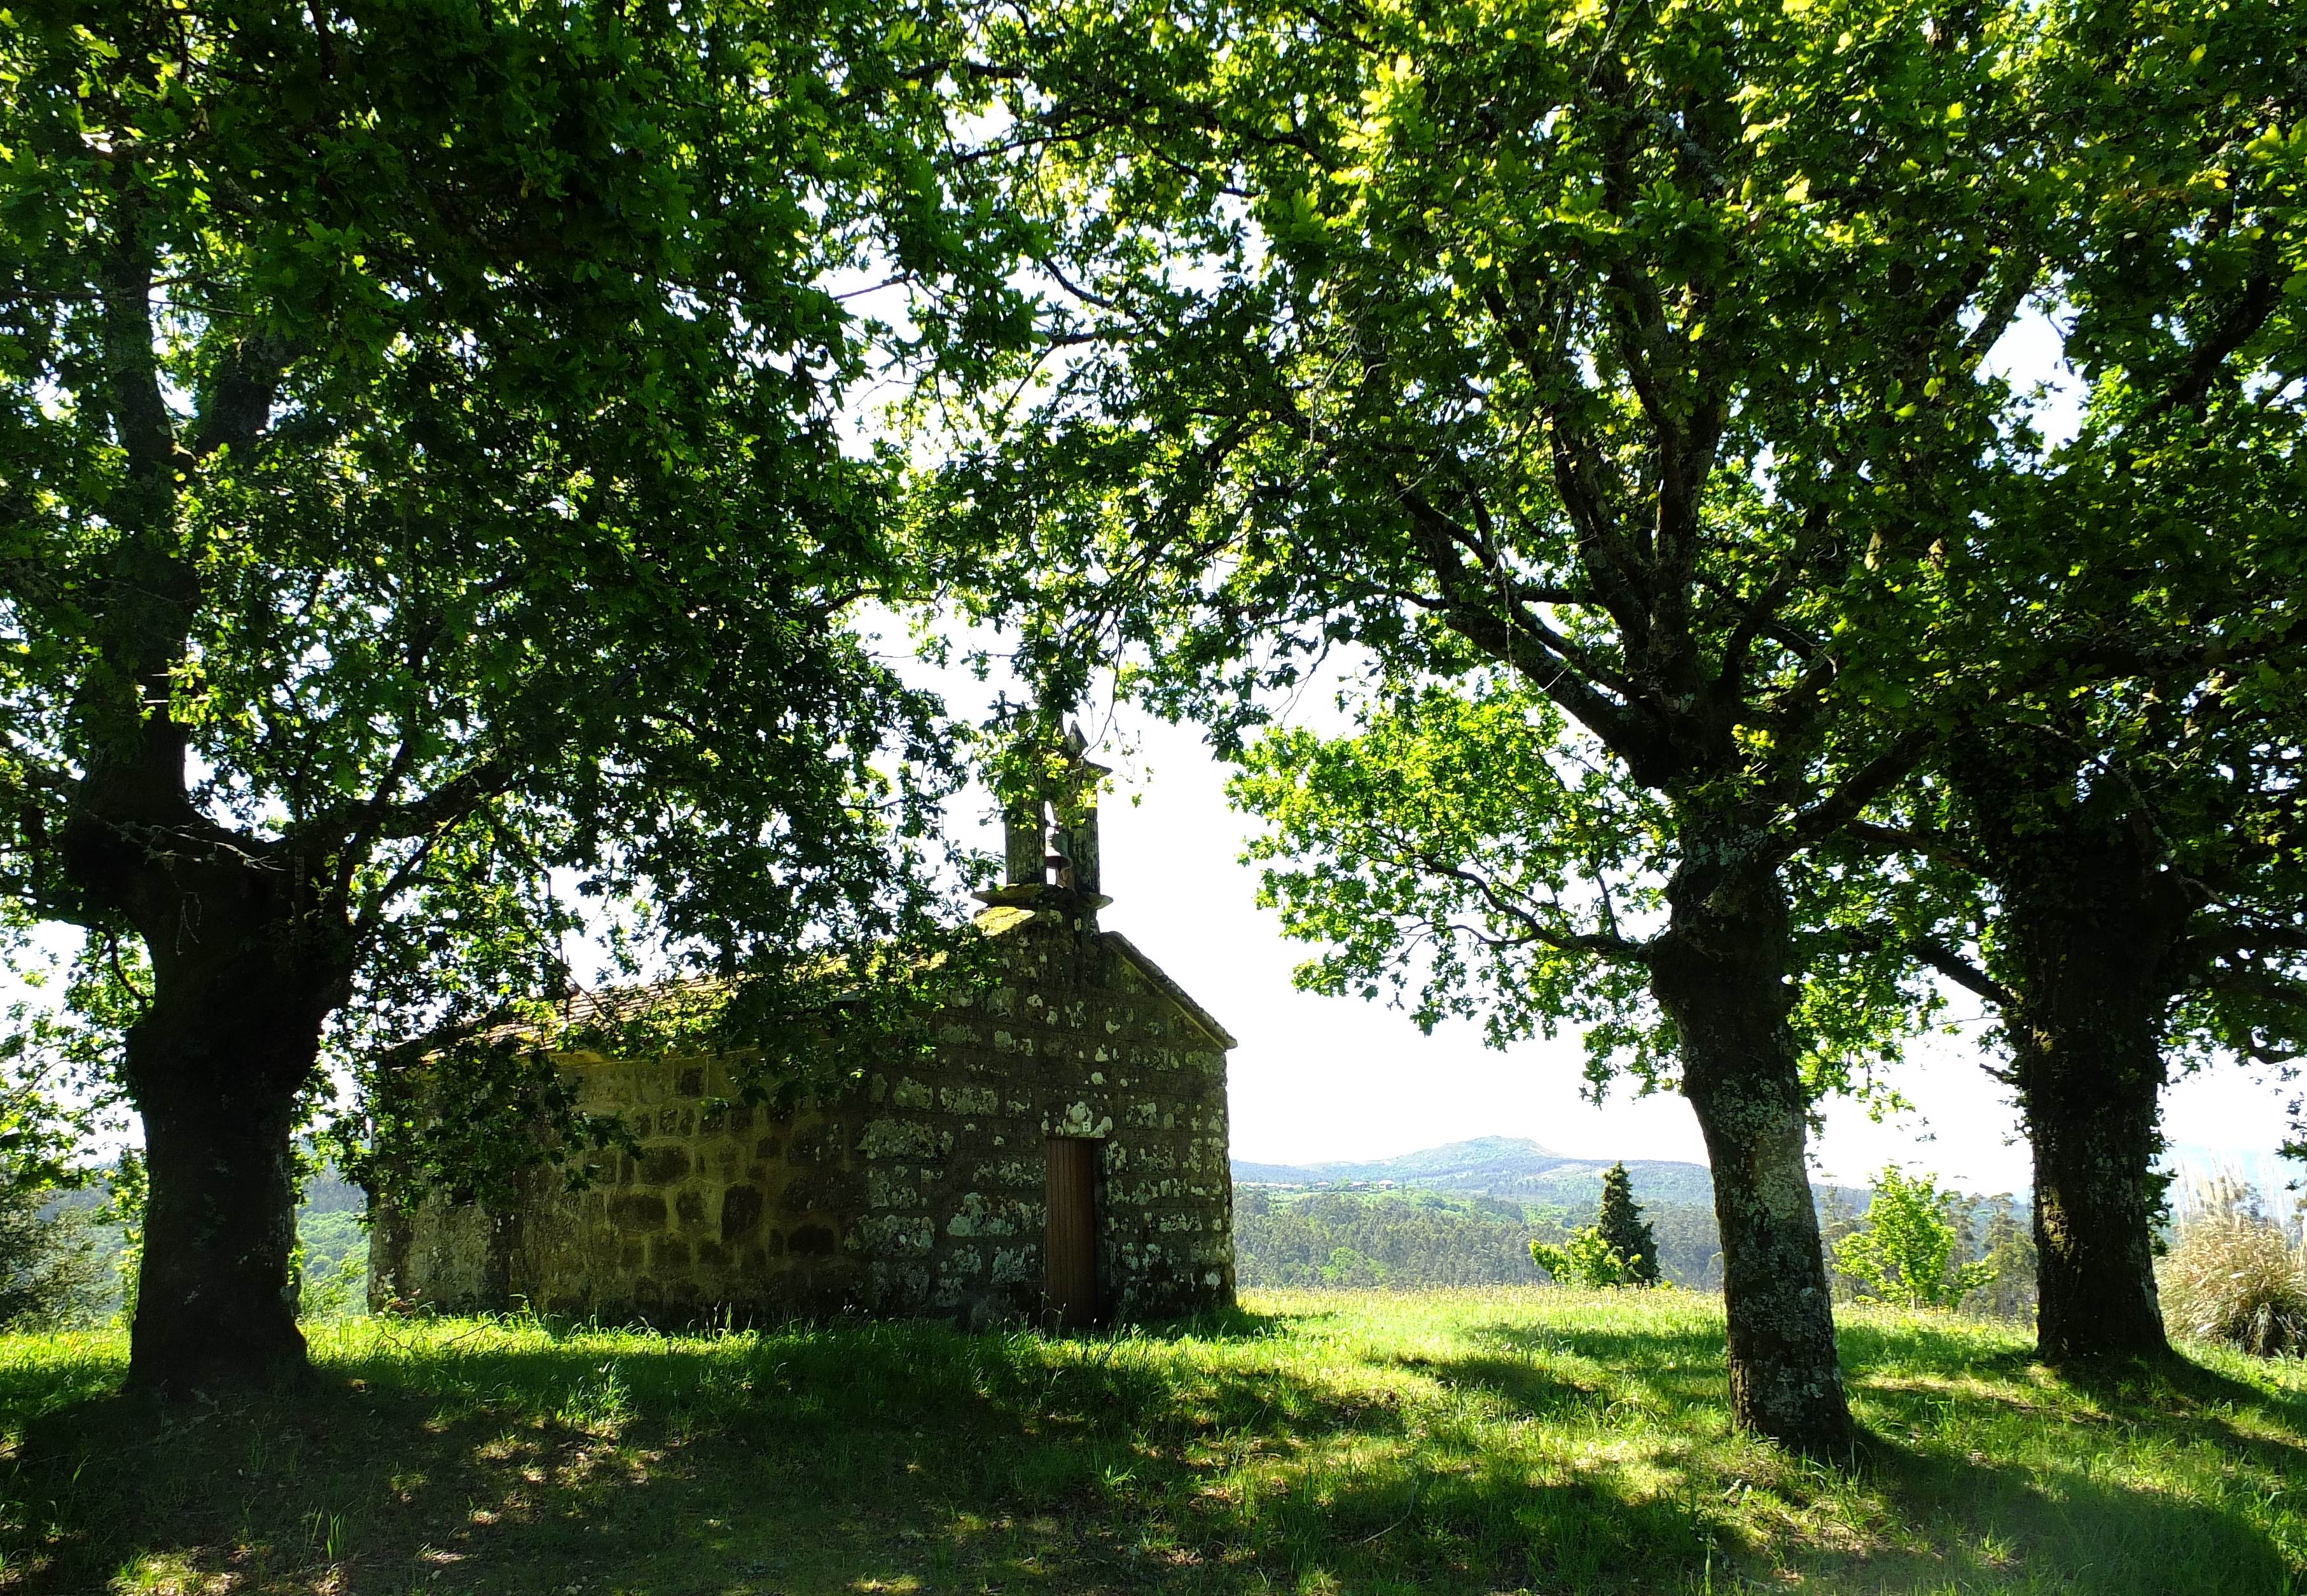
landscape, tree, lawn, meadow, sunlight, flower, green, spain, plantation, espaa, galicia, pontevedra, paisajes, estate, woodland, ggl1, gaby1, pontevedragaliciaespaa, fujifilmxs1, cercedo, woody plant